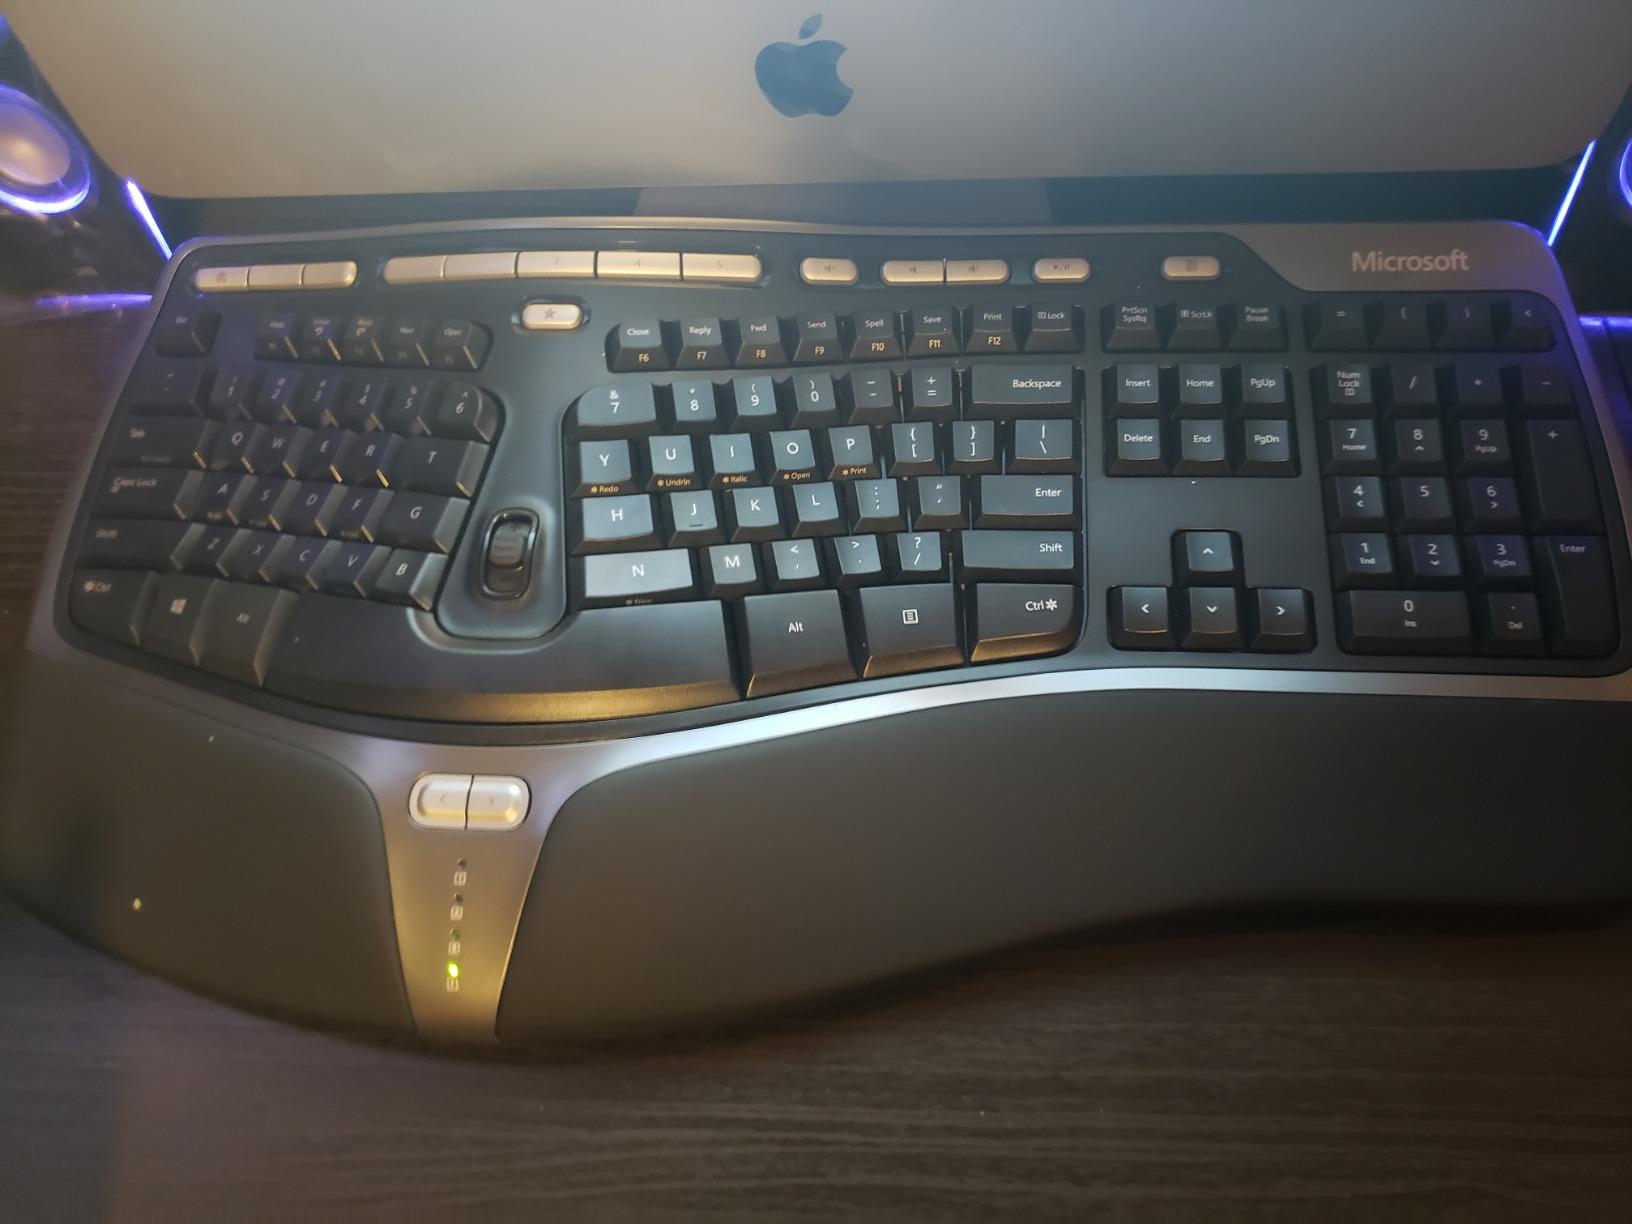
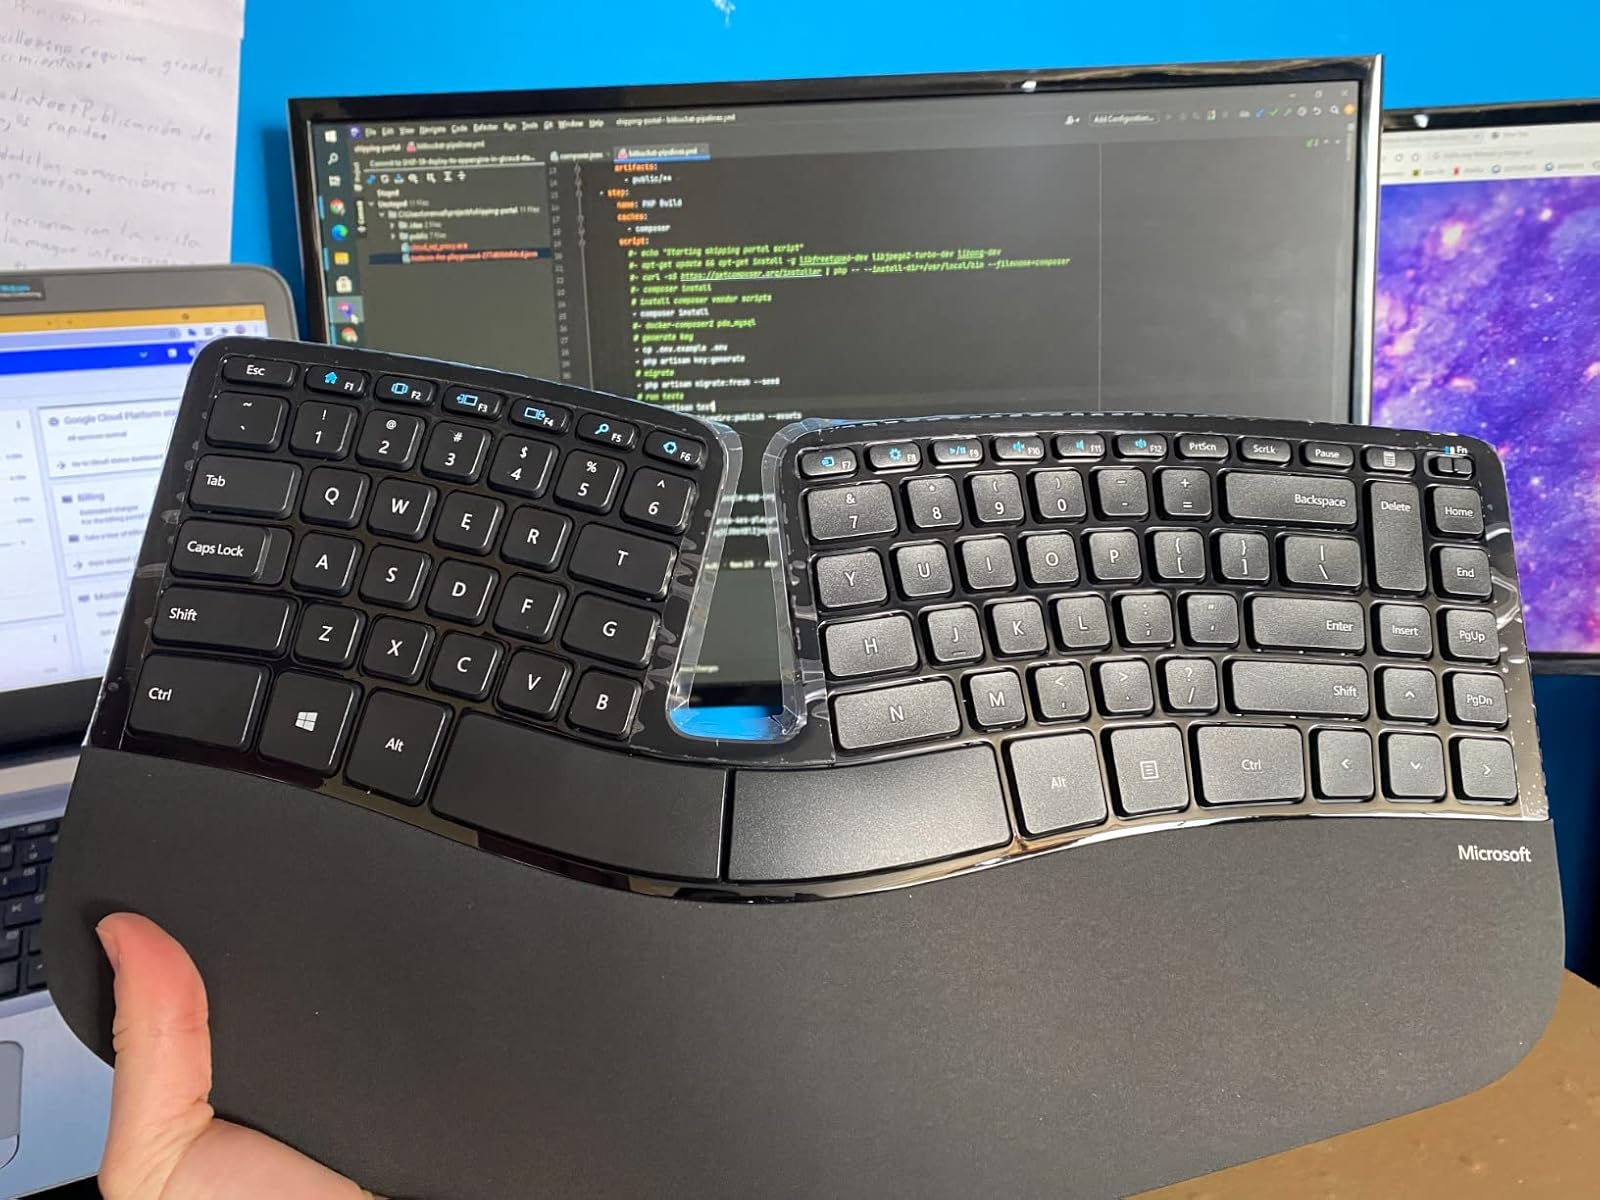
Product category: keyboard
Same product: no